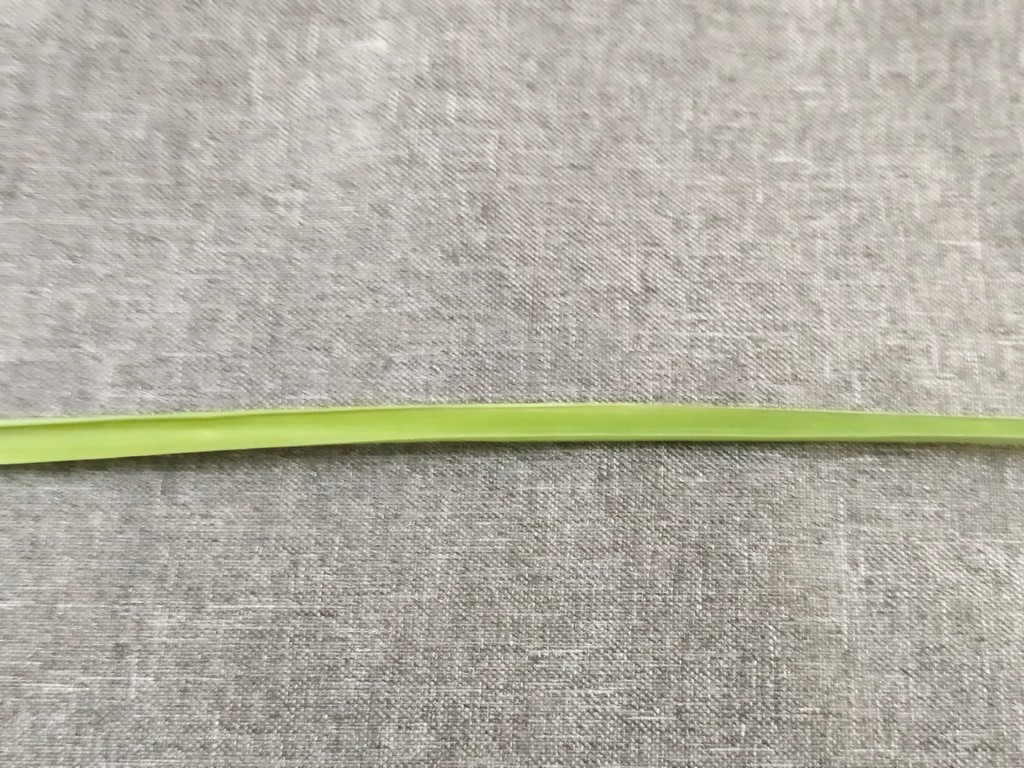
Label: Healthy